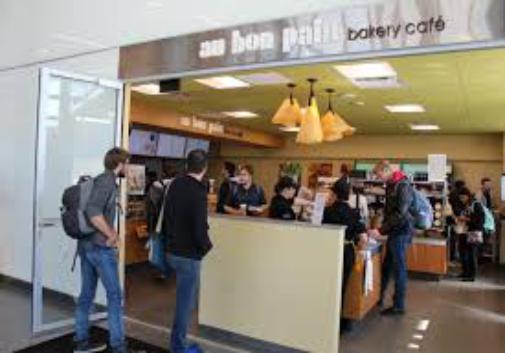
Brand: Au Bon Pain
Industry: Food